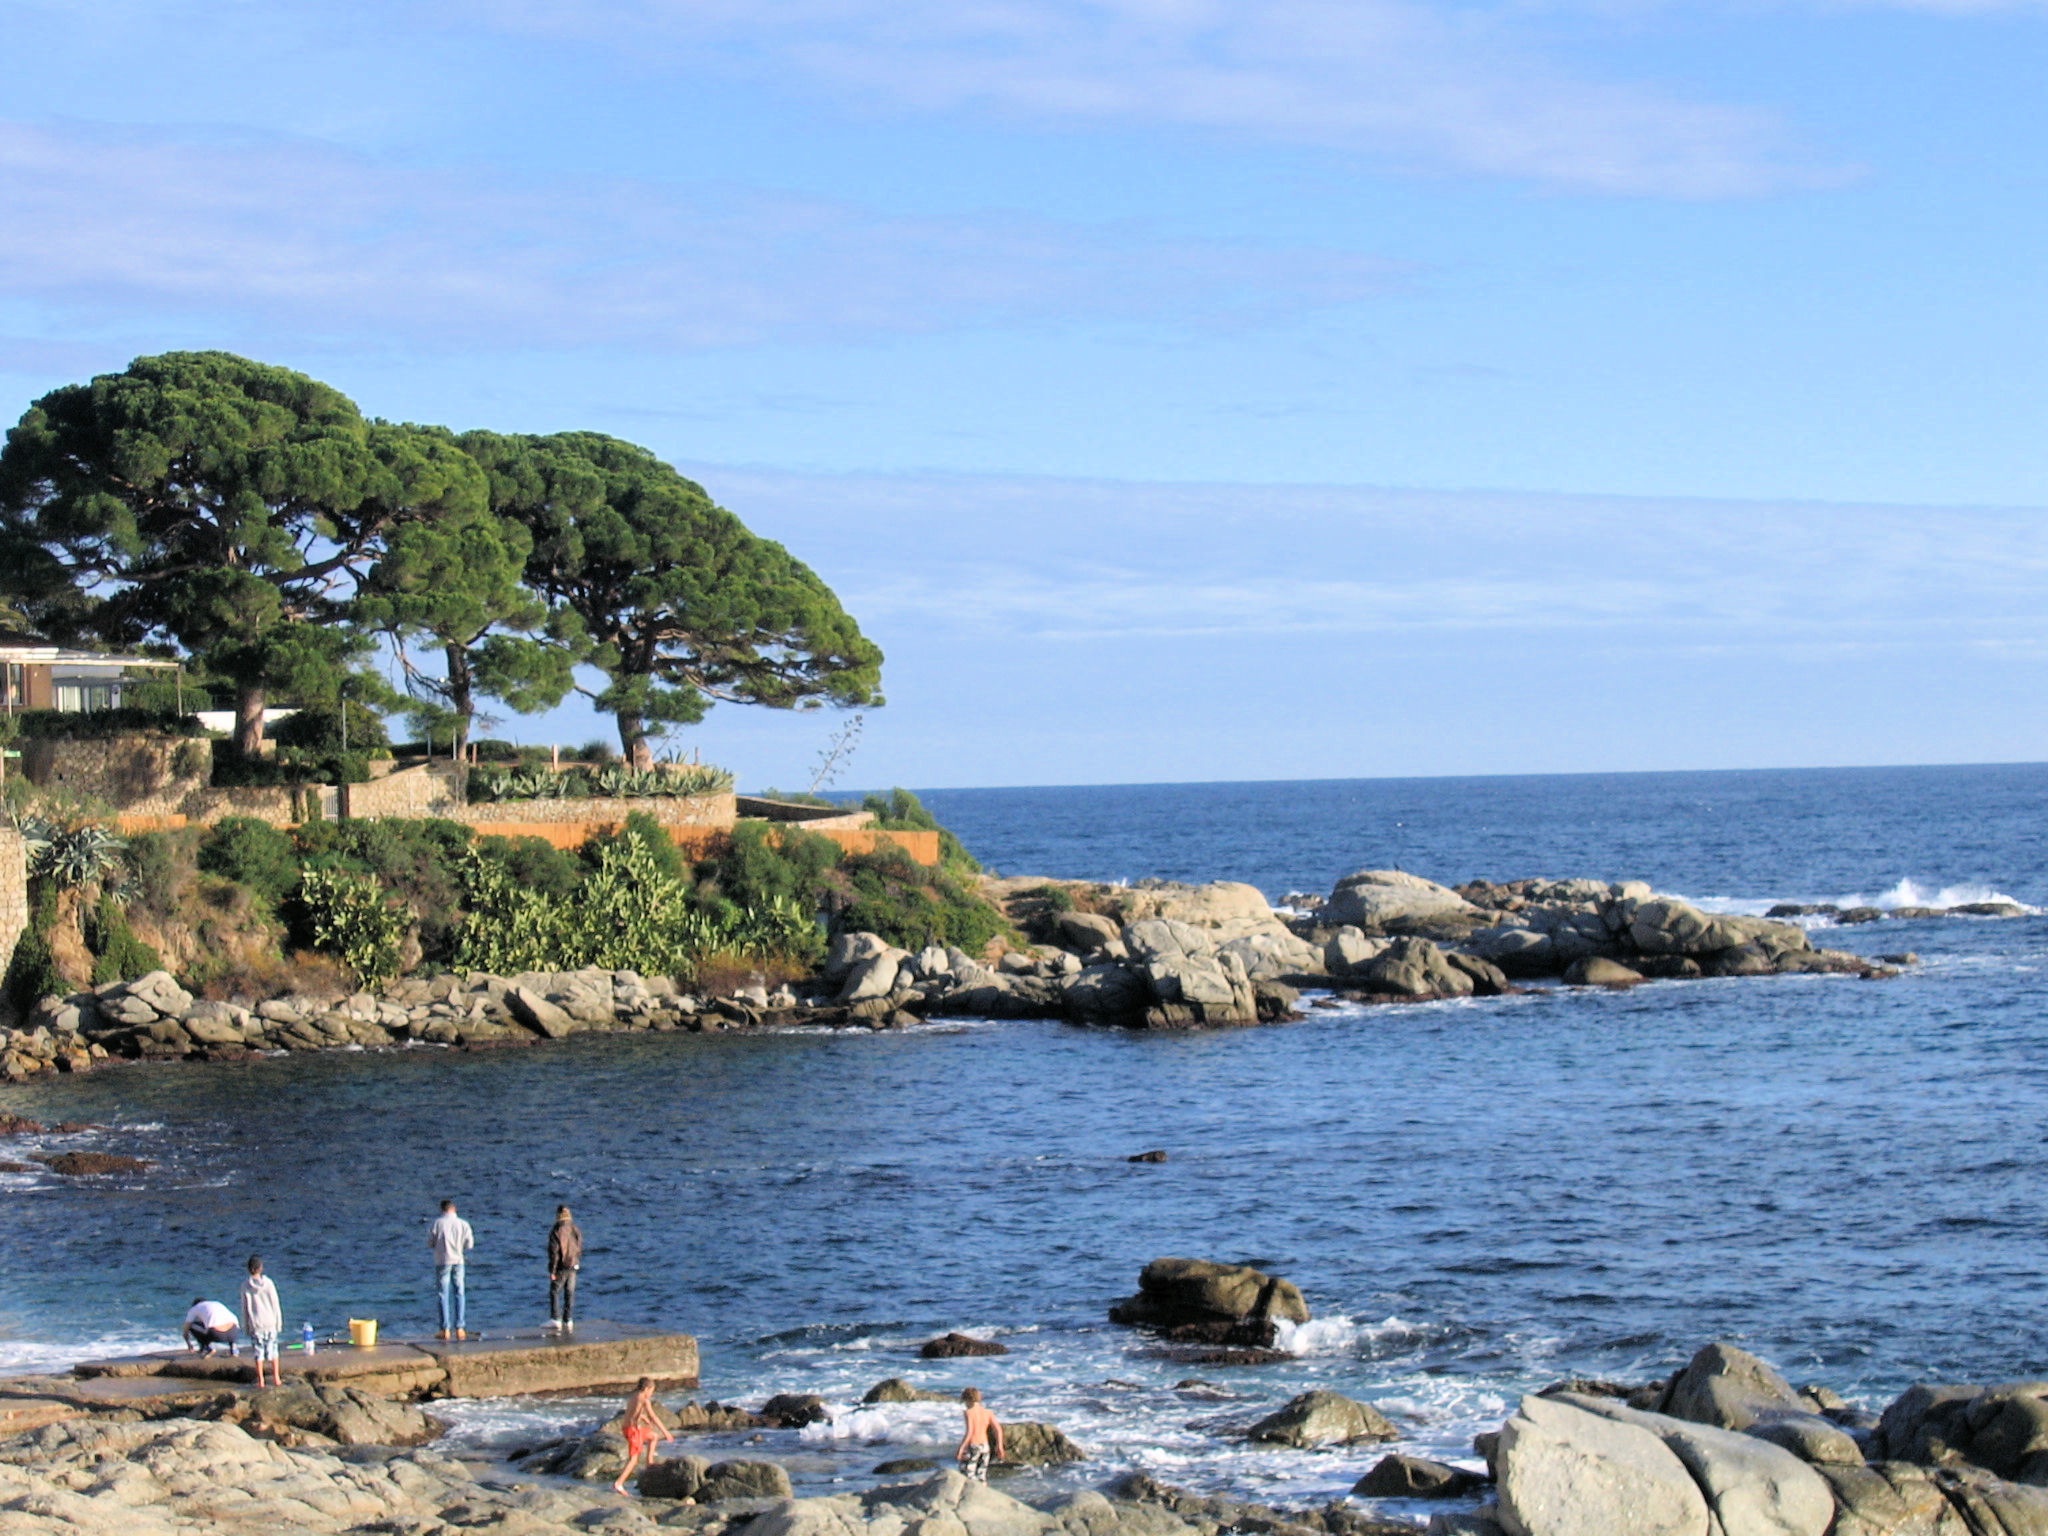
beach, sea, coast, ocean, shore, vacation, cliff, cove, bay, terrain, body of water, cape, islet